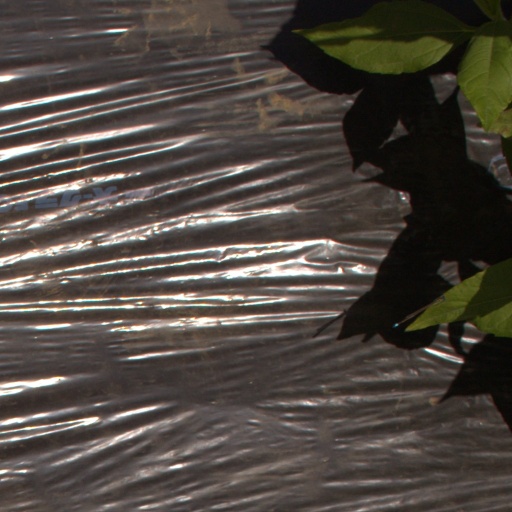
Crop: Jerusalem artichoke